Cataphract

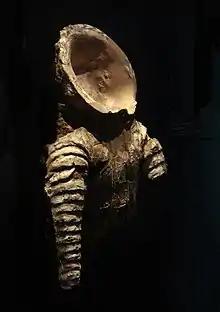
Saka/Kangju cataphract armour with neck-guard. 1st century BCE. Khalchayan. Museum of Arts of Uzbekistan, nb 40.

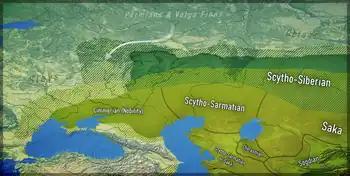
The spread of Iranic peoples in Eurasia during the Iron Age highlighted in green.

The origin of the word is Greek. (or ) is composed of the Greek root words, , a preposition, and ("covered, protected"), which is interpreted along the lines of "fully armoured" or "closed from all sides". The term first appears substantively in Latin, in the writings of Lucius Cornelius Sisenna: "", meaning "the armoured, whom they call cataphract".